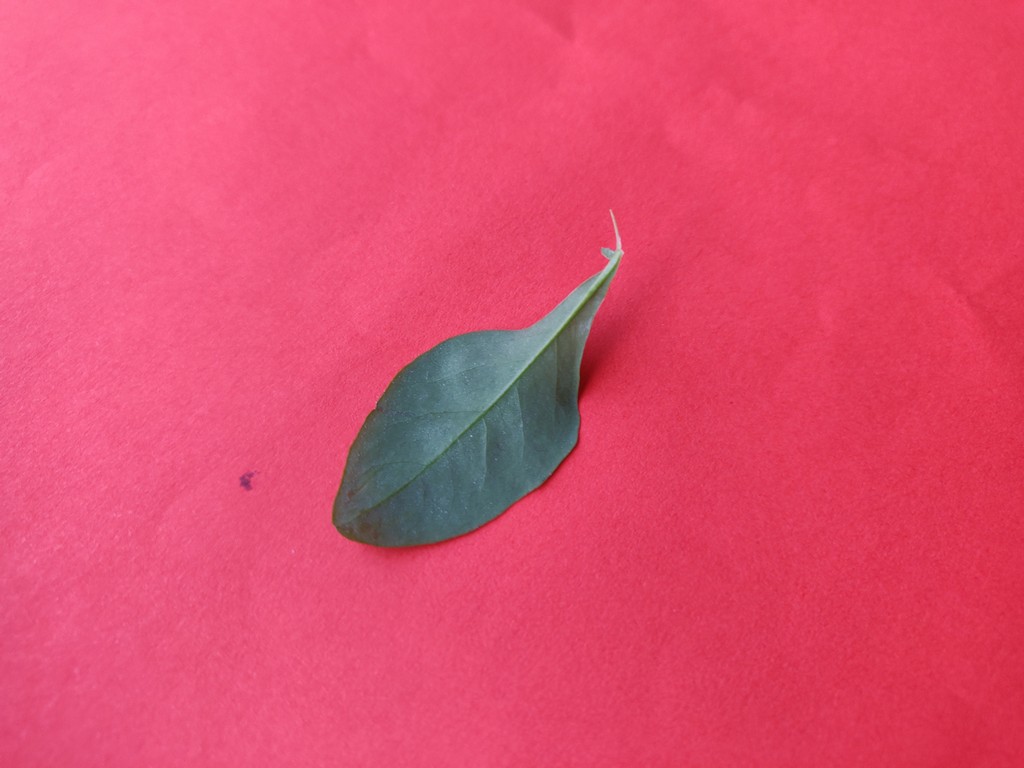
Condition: Healthy
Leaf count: single
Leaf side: back